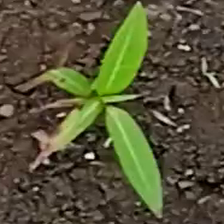
Weed species: Moti_dudhi(Euphorbia_geneculata_L)